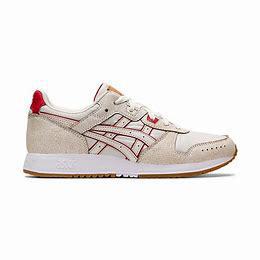
Brand: Asics
Model: Lyte Classic